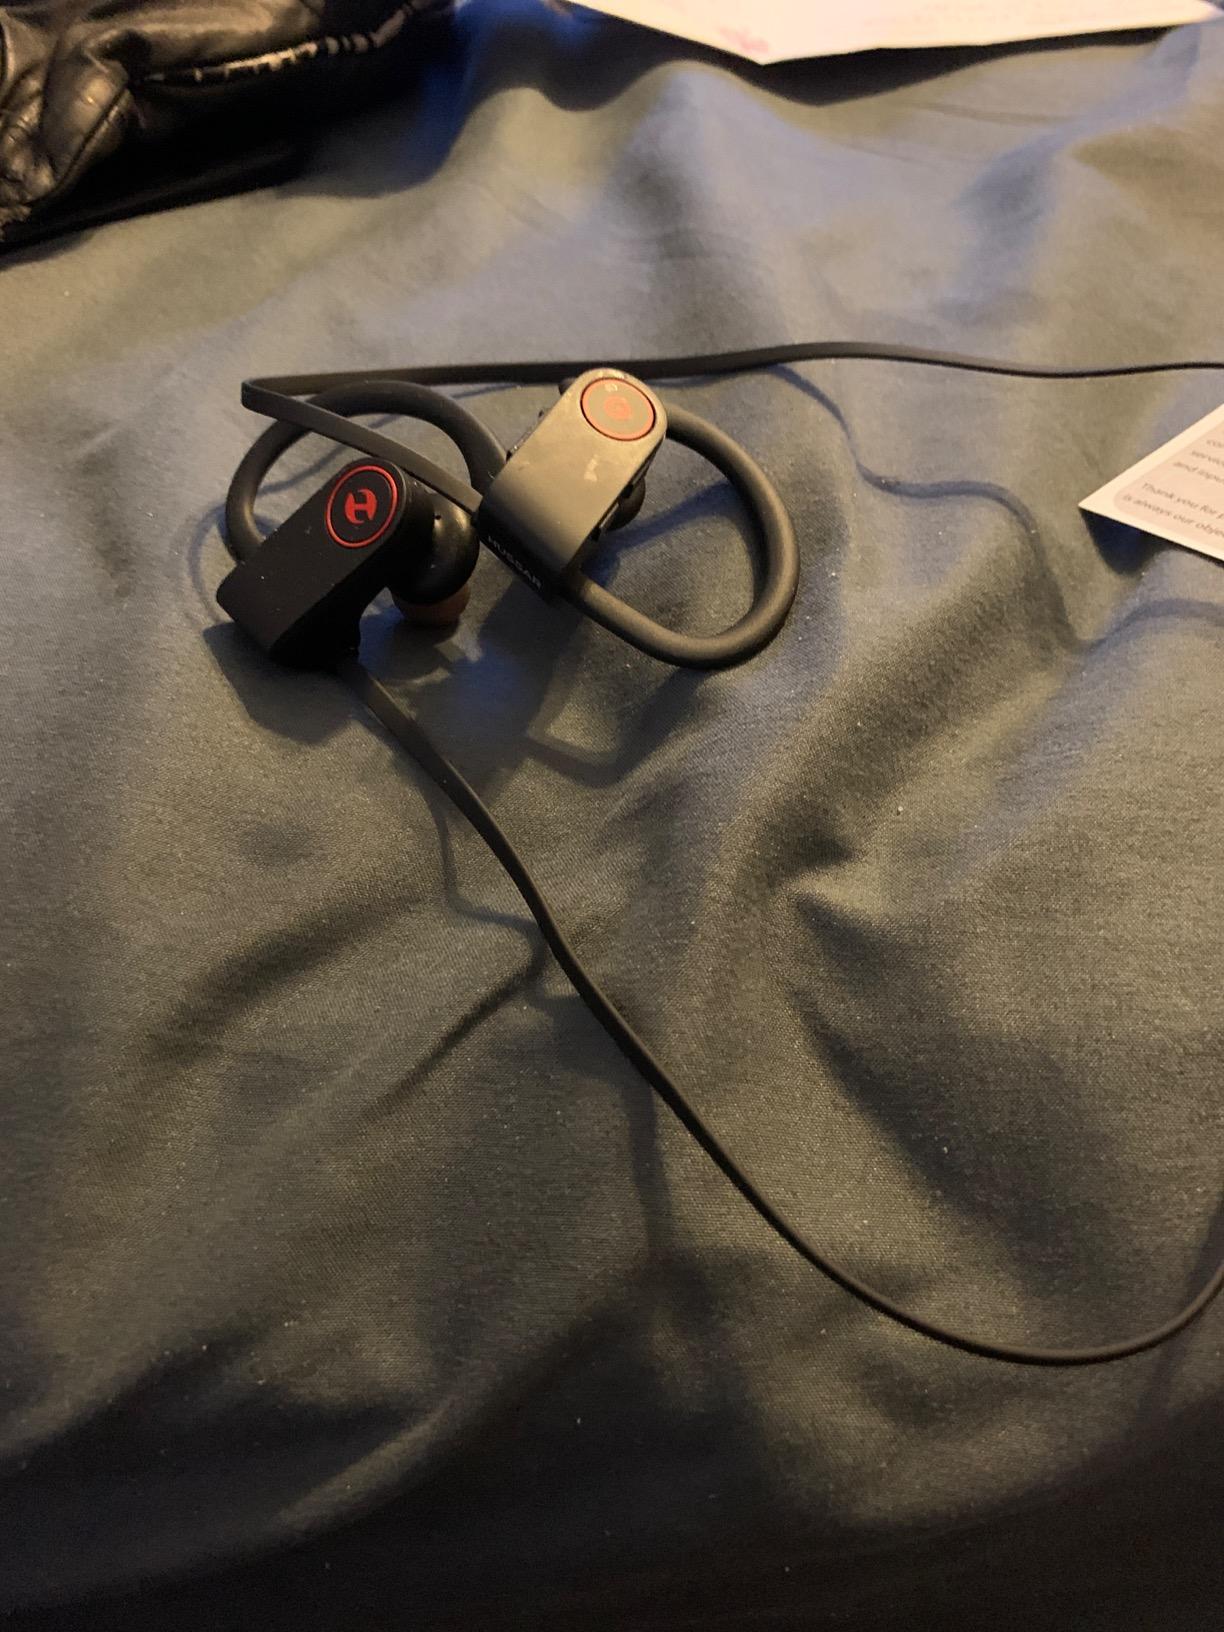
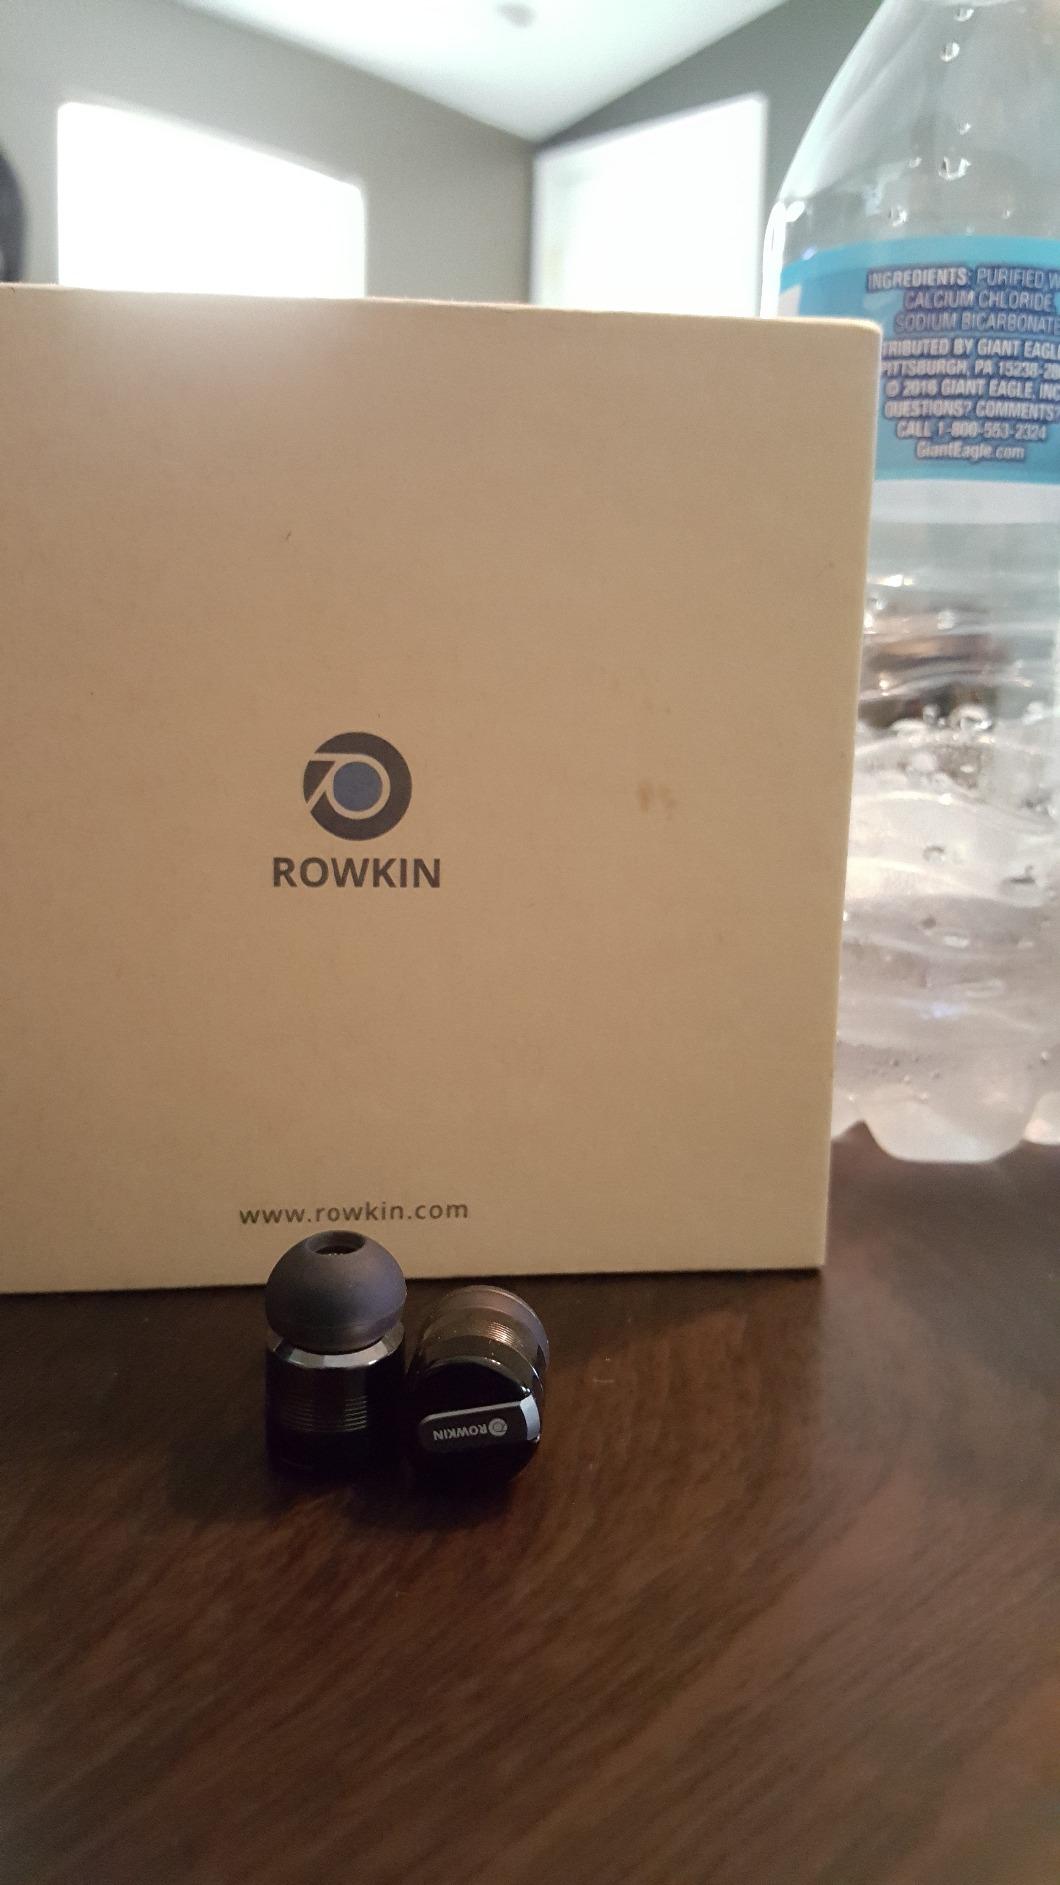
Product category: headphones
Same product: no